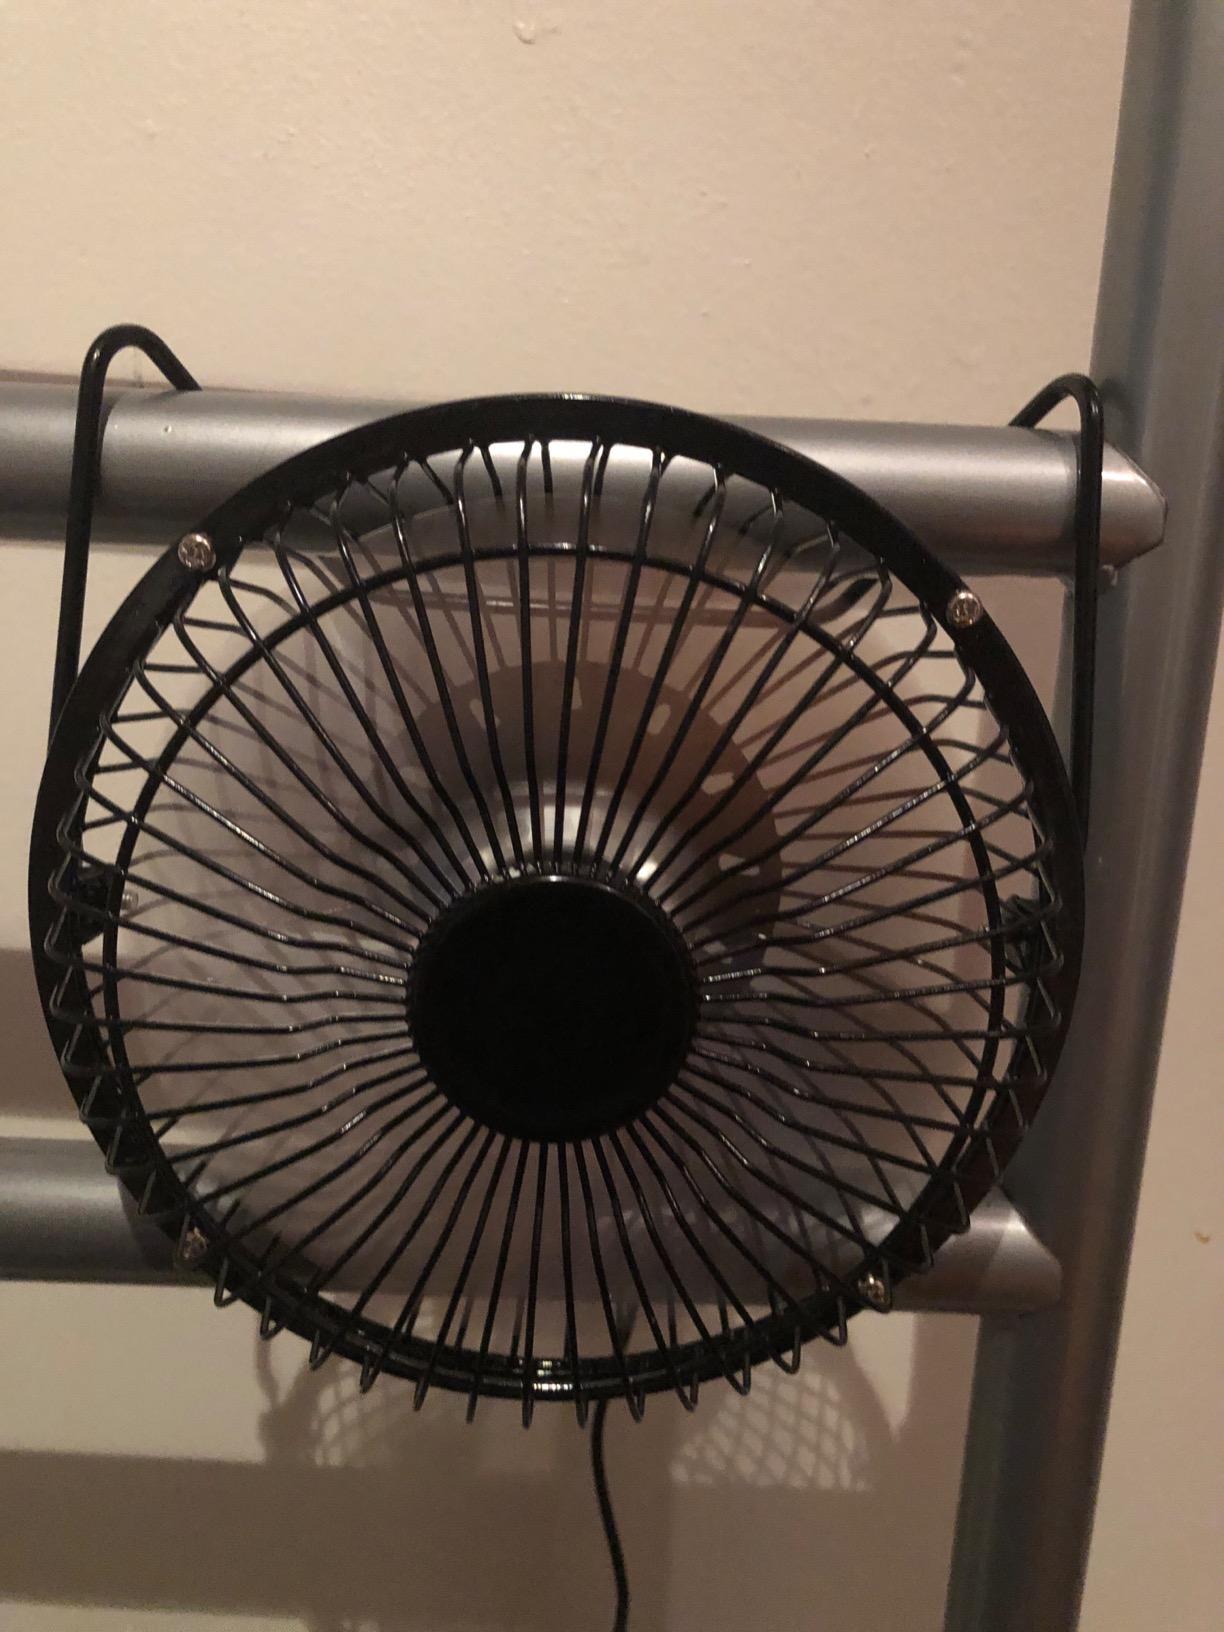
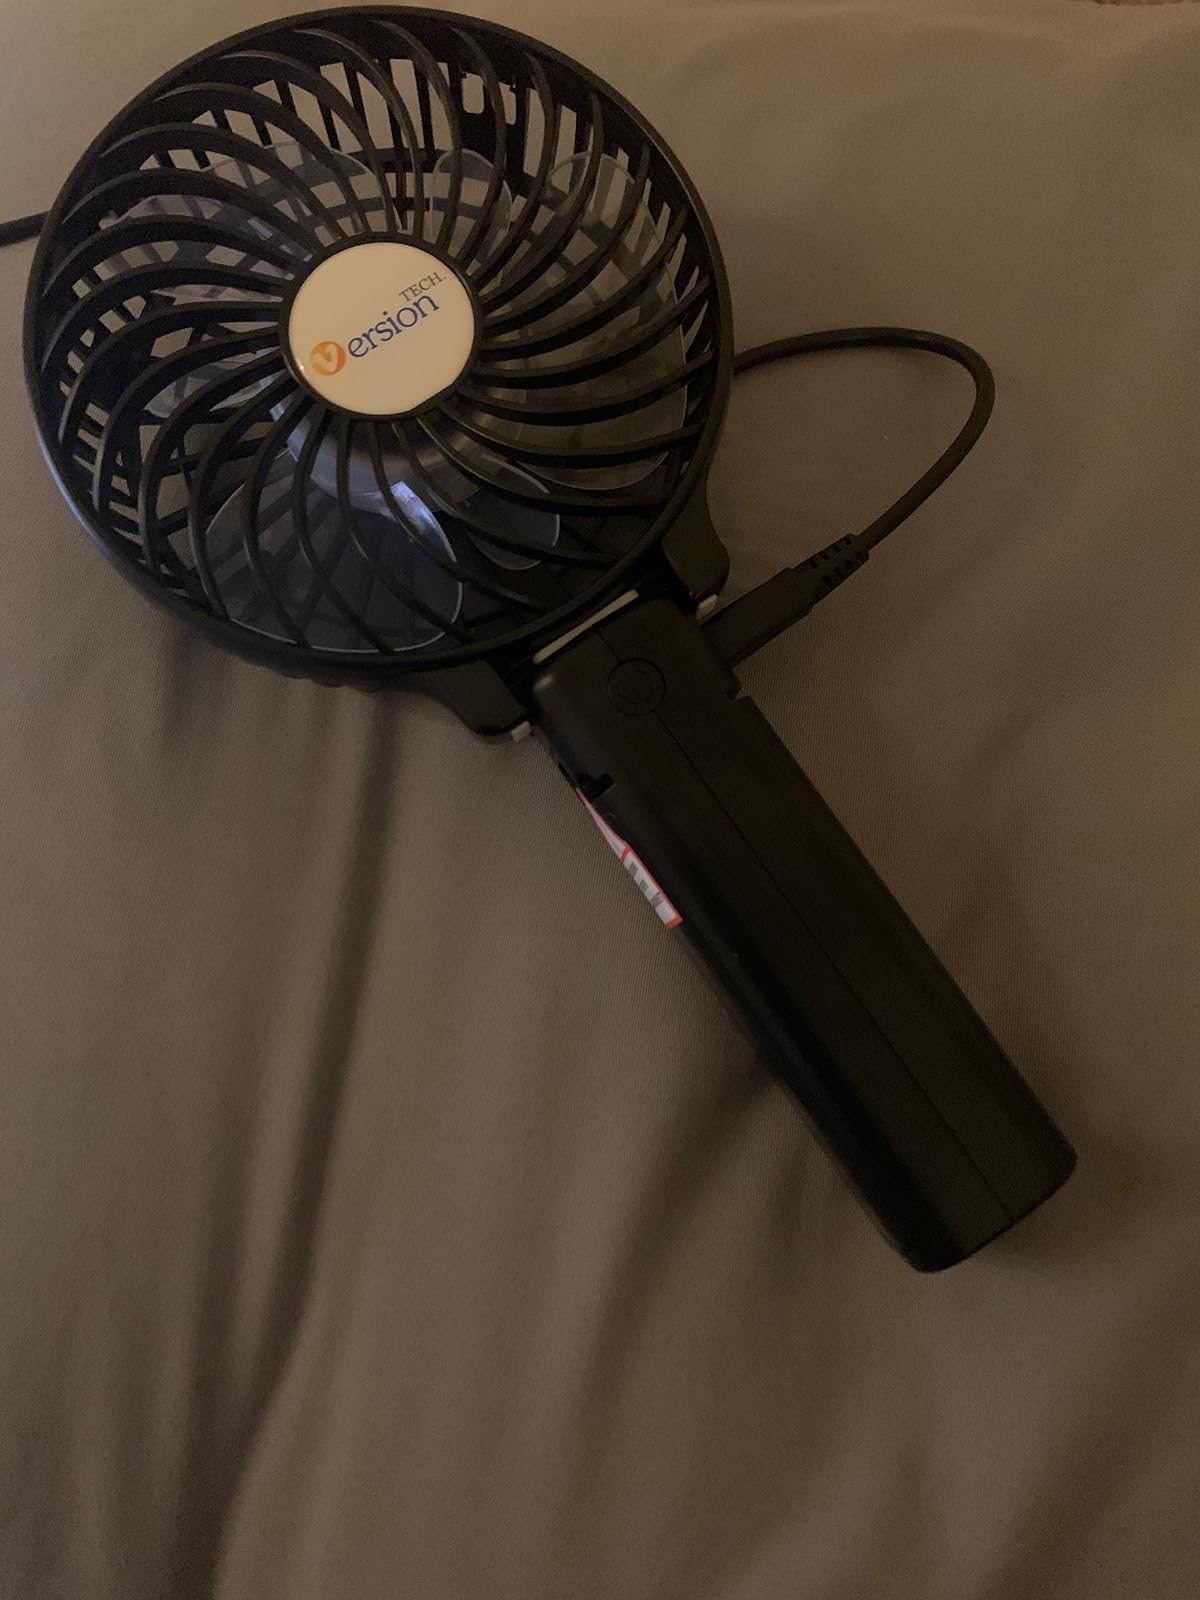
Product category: fan
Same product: no